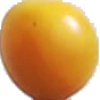
Label: Cherry Wax Yellow 1